Herman T. Schneebeli Federal Building and Courthouse

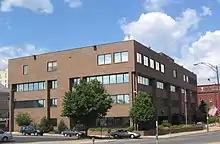
The Herman T. Schneebeli Federal Buildings and United States Courthouse in 2006.

The Herman T. Schneebeli Federal Building and United States Courthouse is a federal building and courthouse in Williamsport, Pennsylvania. It is one of four locations that are part of the United States District Court for the Middle District of Pennsylvania. The Herman T. Schneebeli Federal Building and Courthouse was opened in 1977 and was named after United States Representative Herman T. Schneebeli.